Buddhist coin charm

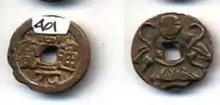
A Zhouyuan Tongbao charm (周元通寶花錢) depicting a Buddhist monk on its reverse.

Zhouyuan Tongbao (Traditional Chinese: 周元通寶; Vietnamese: "Châu Nguyên Thông Bảo") charms are a common category of Chinese and Vietnamese Buddhist coin charms that are based on cash coins were issued by Emperor Shi Zong from the year 955 onwards. The pattern is also based on the Kai Yuan coin. They were cast from melted-down bronze statues from Buddhist temples. When reproached for this, the Emperor uttered a cryptic remark to the effect that the Buddha would not mind this sacrifice. It is said that the Emperor himself supervised the casting at the many large furnaces at the back of the palace. The coins have amuletic properties because they were made from Buddhist statues, and are particularly effective in midwifery – hence the many later-made imitations.